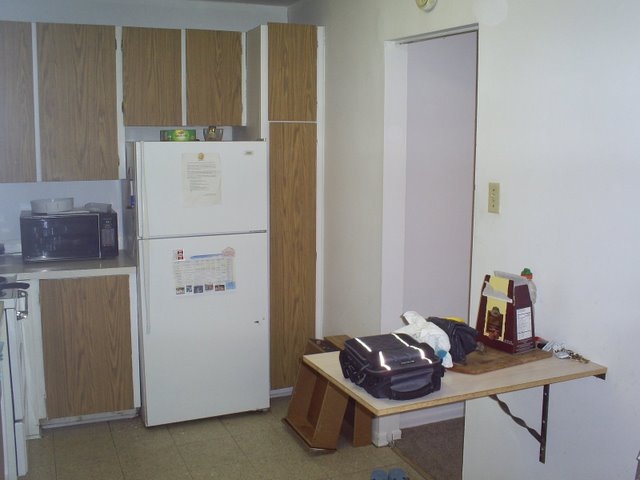
Room type: kitchen